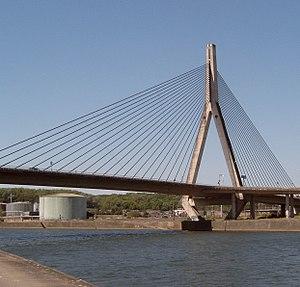
Cette liste de ponts de Belgique a pour vocation de présenter une liste de ponts remarquables de Belgique, tant par leurs caractéristiques dimensionnelles, que par leur intérêt architectural ou historique.